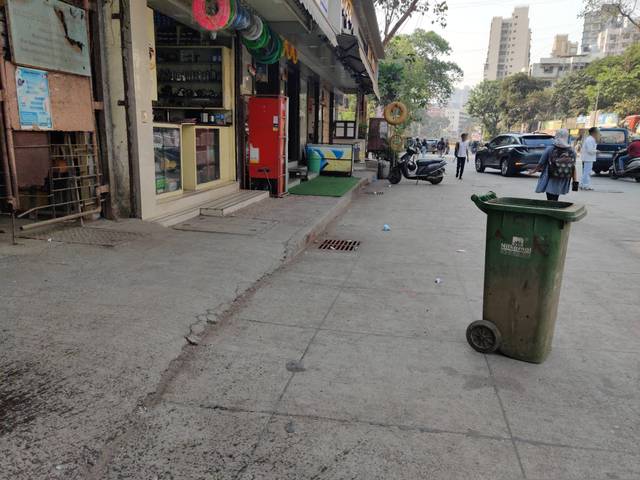
Region: India
Coordinates: 19.182, 72.847